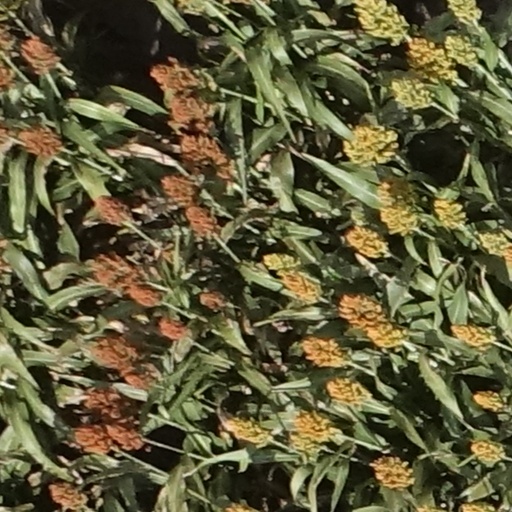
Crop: sorghum